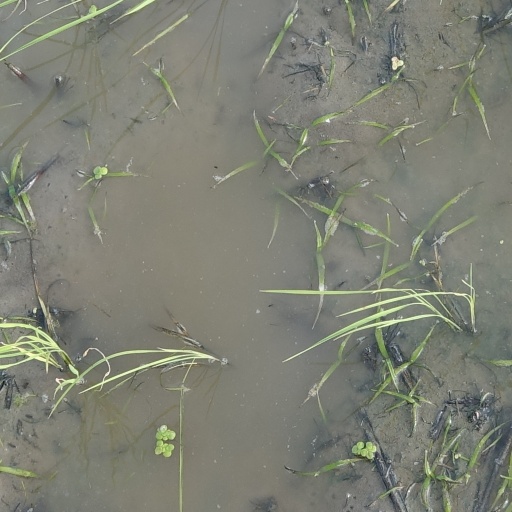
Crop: rice